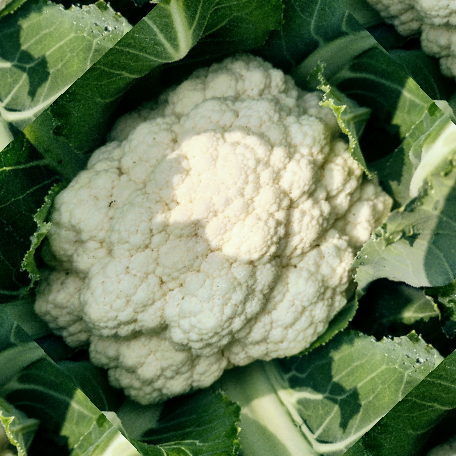
Label: Disease Free